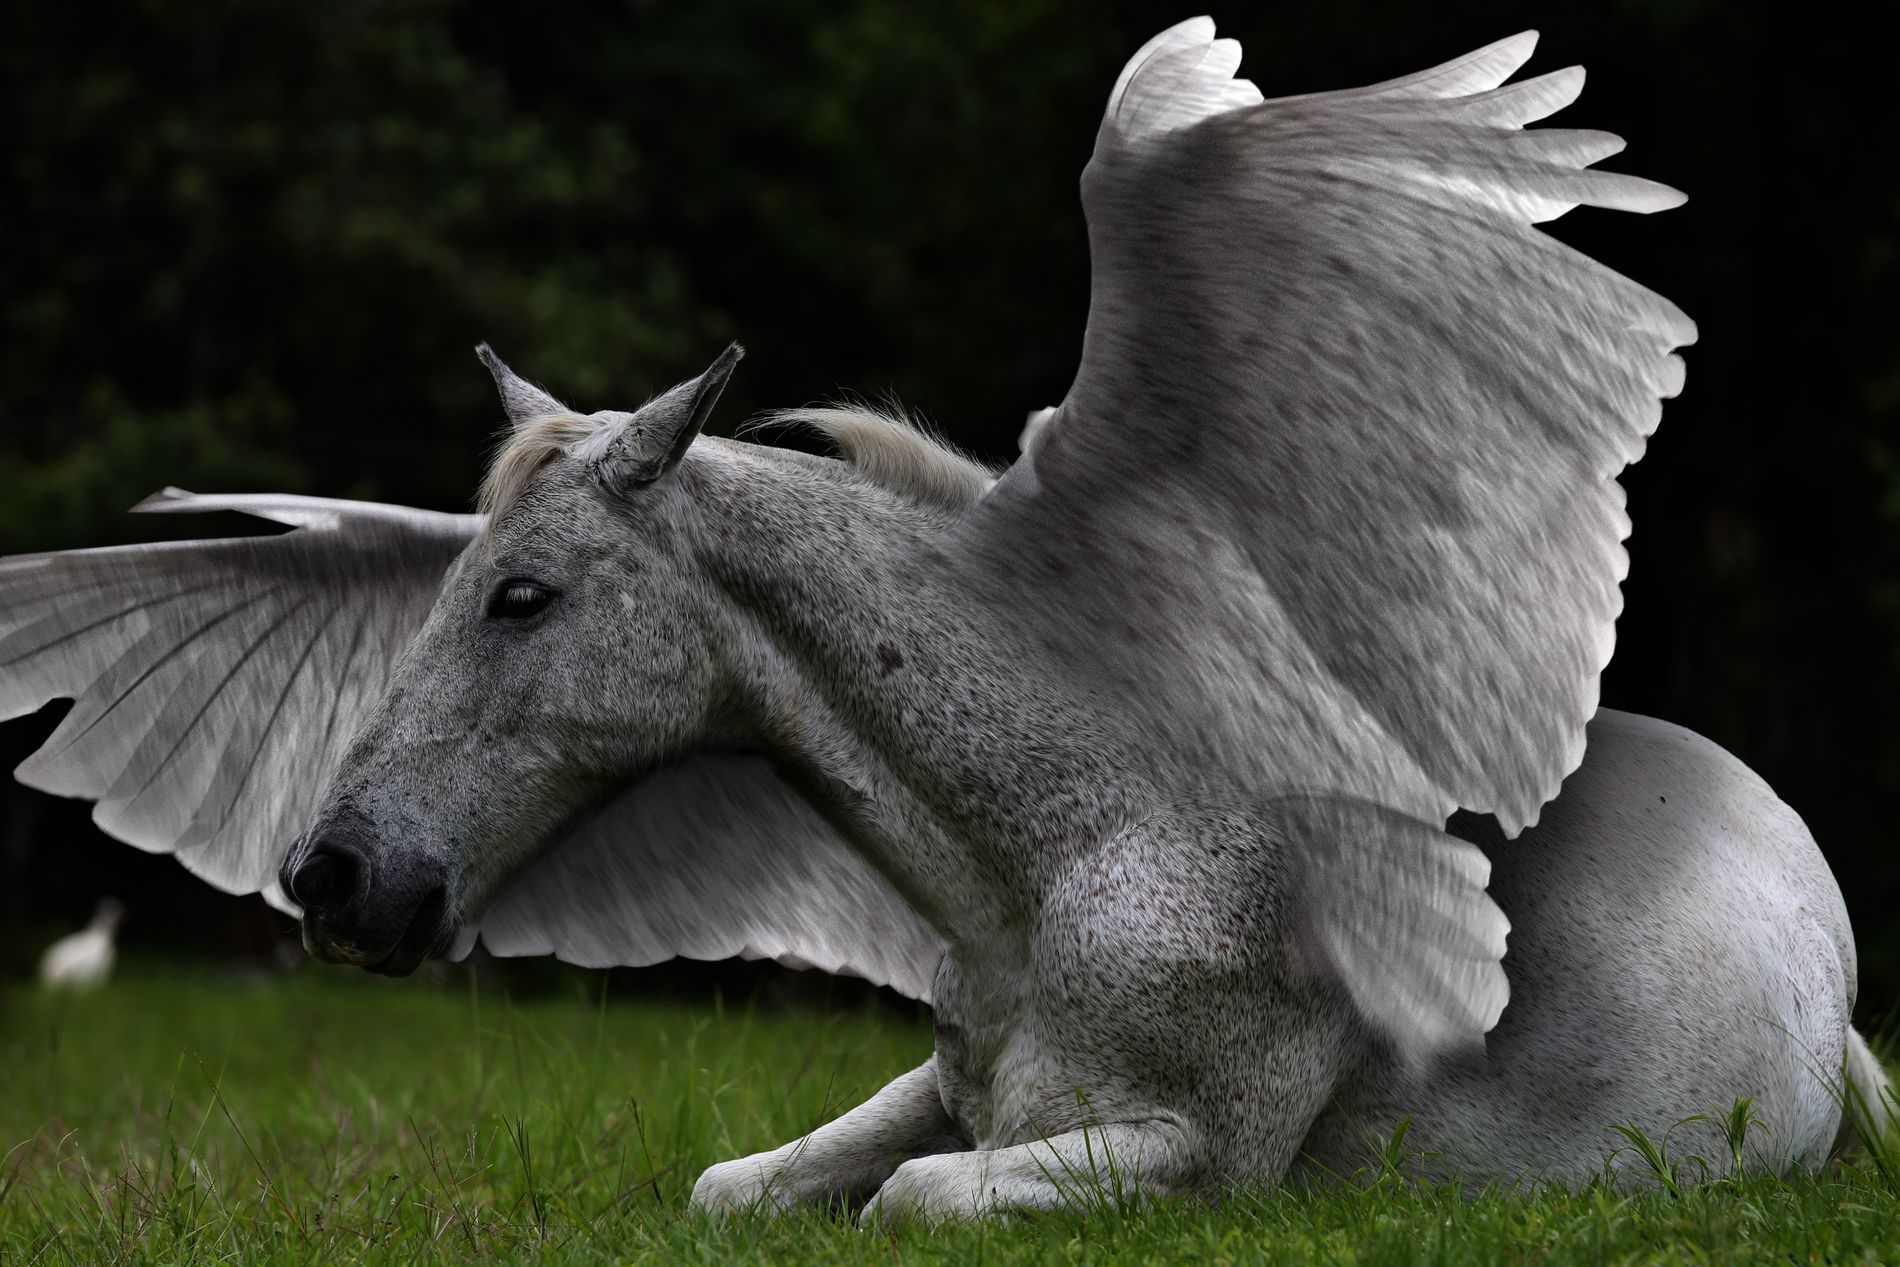
Imaginary Winged Horse
there is a Imaginary Winged Horse digitally edited.
There is an Imaginary Winged Horse digitally edited. The horse's color is a dappled gray with large white wings connected digitally from its back. The horse appears to be resting on green grass. In general, we can say it looks like a 'Pegasos', a winged horse in Greek mythology.
Shot at eye level this digitally edited photograph captures a real horse with wings combining to look like an imaginary character 'Pegasos', a winged horse in Greek mythology. The dark green natural background provides a dramatic setting. The color tone consists of gray, white, black, and green grass. Dramatic lighting emphasizes the contrast between the white wings and darker surroundings.
Labels: Grass, Plant, Animal, Mammal, Horse, Kangaroo, Outdoors, Field, Grassland, Nature, Colt Horse, wings
Camera: Canon Canon EOS 6D
Lens: EF70-200mm f/4L IS USM, Canon EF 70-200mm f/4L IS
Aperture: F6.3
Exposure: 1/640 sec
ISO: 200
Focal length: 200.0 mm